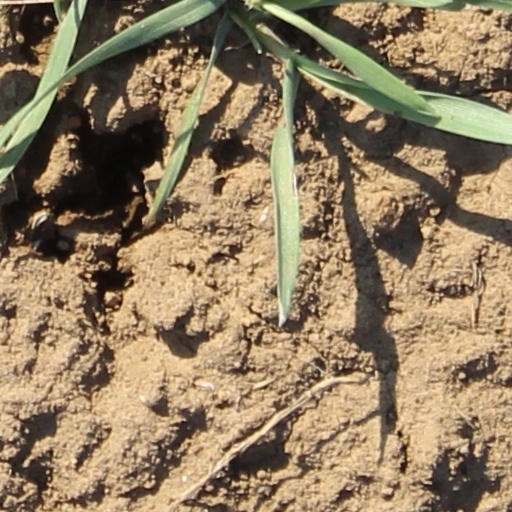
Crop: wheat